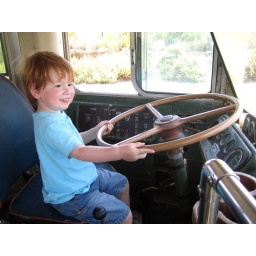
a sign above the driver's seat says &amp;quot;don't drive any faster than your angel can fly&amp;quot;